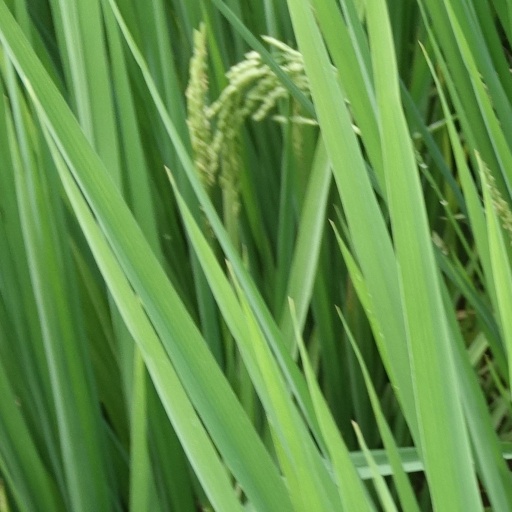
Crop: rice